Line integral convolution

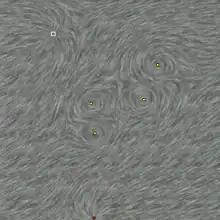
Basic LIC visualization of a flow field

Basic LIC images are grayscale images, without color and animation. While such LIC images convey the direction of the field vectors, they do not indicate orientation; for stationary fields, this can be remedied by animation. Basic LIC images do not show the length of the vectors (or the strength of the field).